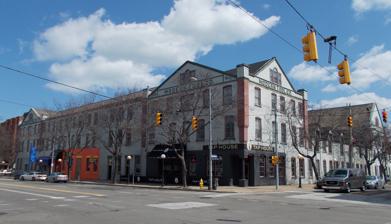
Building: Modern Tool Company
Country: United States of America
Year built: 1928
United States historic place Modern Tool Company U.S. National Register of Historic Places Modern Tool Company, April 2013 Show map of Pennsylvania Show map of the United States Location NE jct. of State and Fourth Sts., Erie, Pennsylvania Coordinates 42°07′53″N 80°05′12″W / 42.13139°N 80.08667°W / 42.13139; -80.08667 Area 1.7 acres (0.69 ha) Built 1895-1928 Architect H.R. Dunning (1895 portion) NRHP reference No. 87000382 Added to NRHP March 6, 1987 Modern Tool Company , also known as the People's Market House, is a historic building located at Erie , Erie County, Pennsylvania .  It is a large eclectic U-shaped, brick building built in stages between 1895 and 1928.  The building measures 218 feet by 330 feet.  The earliest section was built in 1895, as the People's Market House. It is 3 + 1 ⁄ 2 stories and has a large central pavilion with flanking two-story wings and a gable roof.  The State Street side was built in five sections between 1916 and 1924. The northern block was added about 1928.  It features Palladian windows and a corner turret.  The original building housed a public market until 1902, after which it was leased to the Modern Tool Company, a machine tool manufacturer. It was added to the National Register of Historic Places in 1987. Payne-Modern automobile Calvin N. Payne founded Modern Tool Company in 1898. From 1904 he and his son Frank experimented with automobiles . Gilbert Loomis, who previously ran the Loomis Auto Car Company, joined Modern Tool in development of a car in 1906. However, he quickly left the company and joined the Speedwell Motor Car Company . In 1907 the production of automobiles began with the marque name of Payne-Modern . The Payne-Modern was offered as a four-cylinder or a six-cylinder ; both engines were air-cooled overhead valve units built in a "V" configuration. The transmission was patented with four speeds forward and reverse. Suspension was novel with semi-elliptic springs placed at a 15-degree angle with the outboard ends above the frame , the inside ends below.  There were no outside hand levers on the Payne-Modern, the gearshift lever was located on the steering wheel . Final drive was by shaft . With runabout or touring bodies, the four-cylinder was priced at $2.200 (equivalent to $71,940 in 2023) while the six-cylinder was priced at $4,000, equivalent to $130,800 in 2023. Likely the complexity of the automobiles hampered its production and the Payne-Modern was discontinued in 1908. 1907 Payne-Modern advertisement in Cycle and Automobile Journal 1908 Payne-Modern picture in Cycle and Automobile Journal It is unknown if any cars are currently extant. References